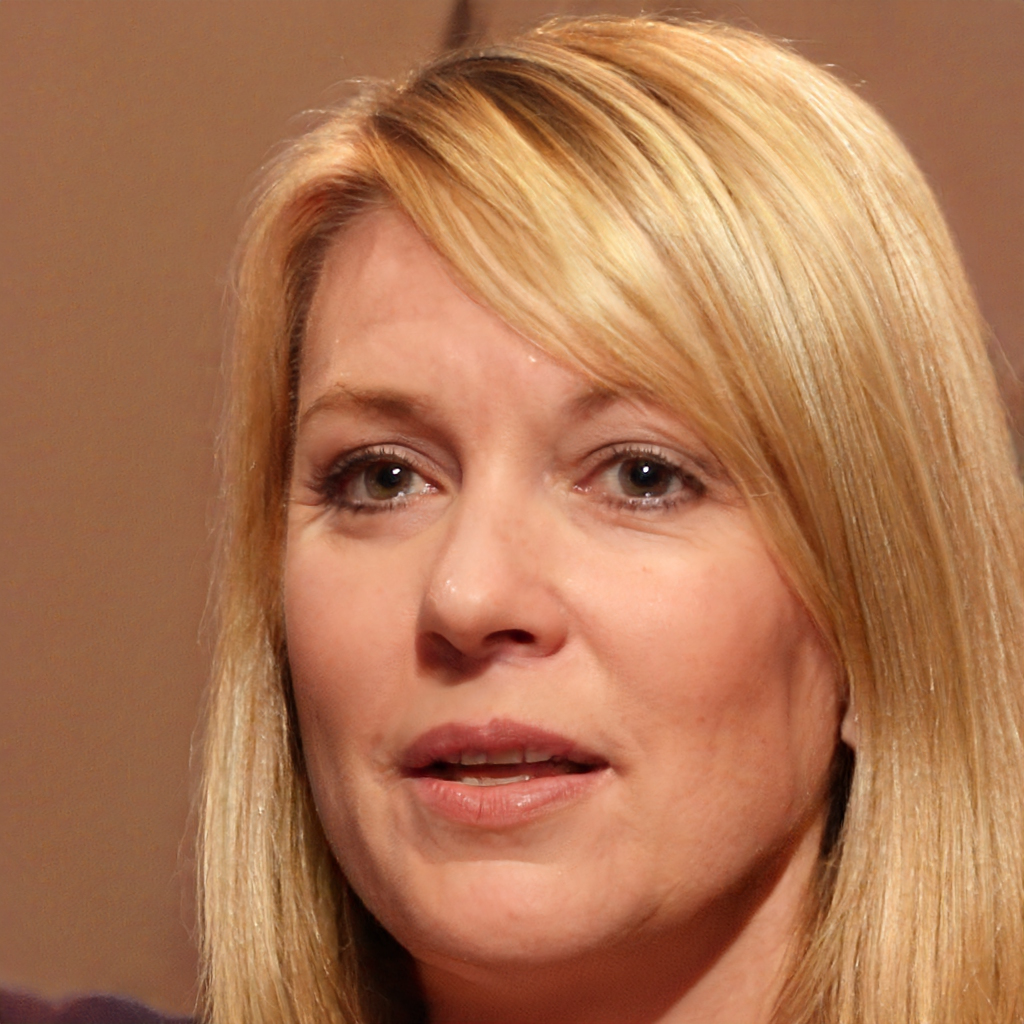
Gender: Female